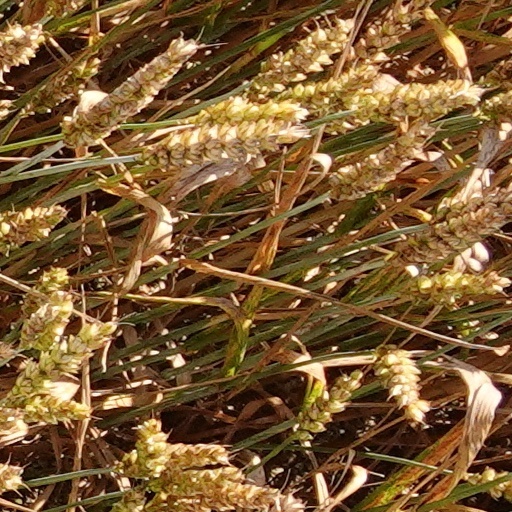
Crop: wheat